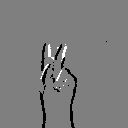
ASL letter: k